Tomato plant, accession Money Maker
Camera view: horizontal (90 deg, fisheye); turntable rotation: 150 degrees
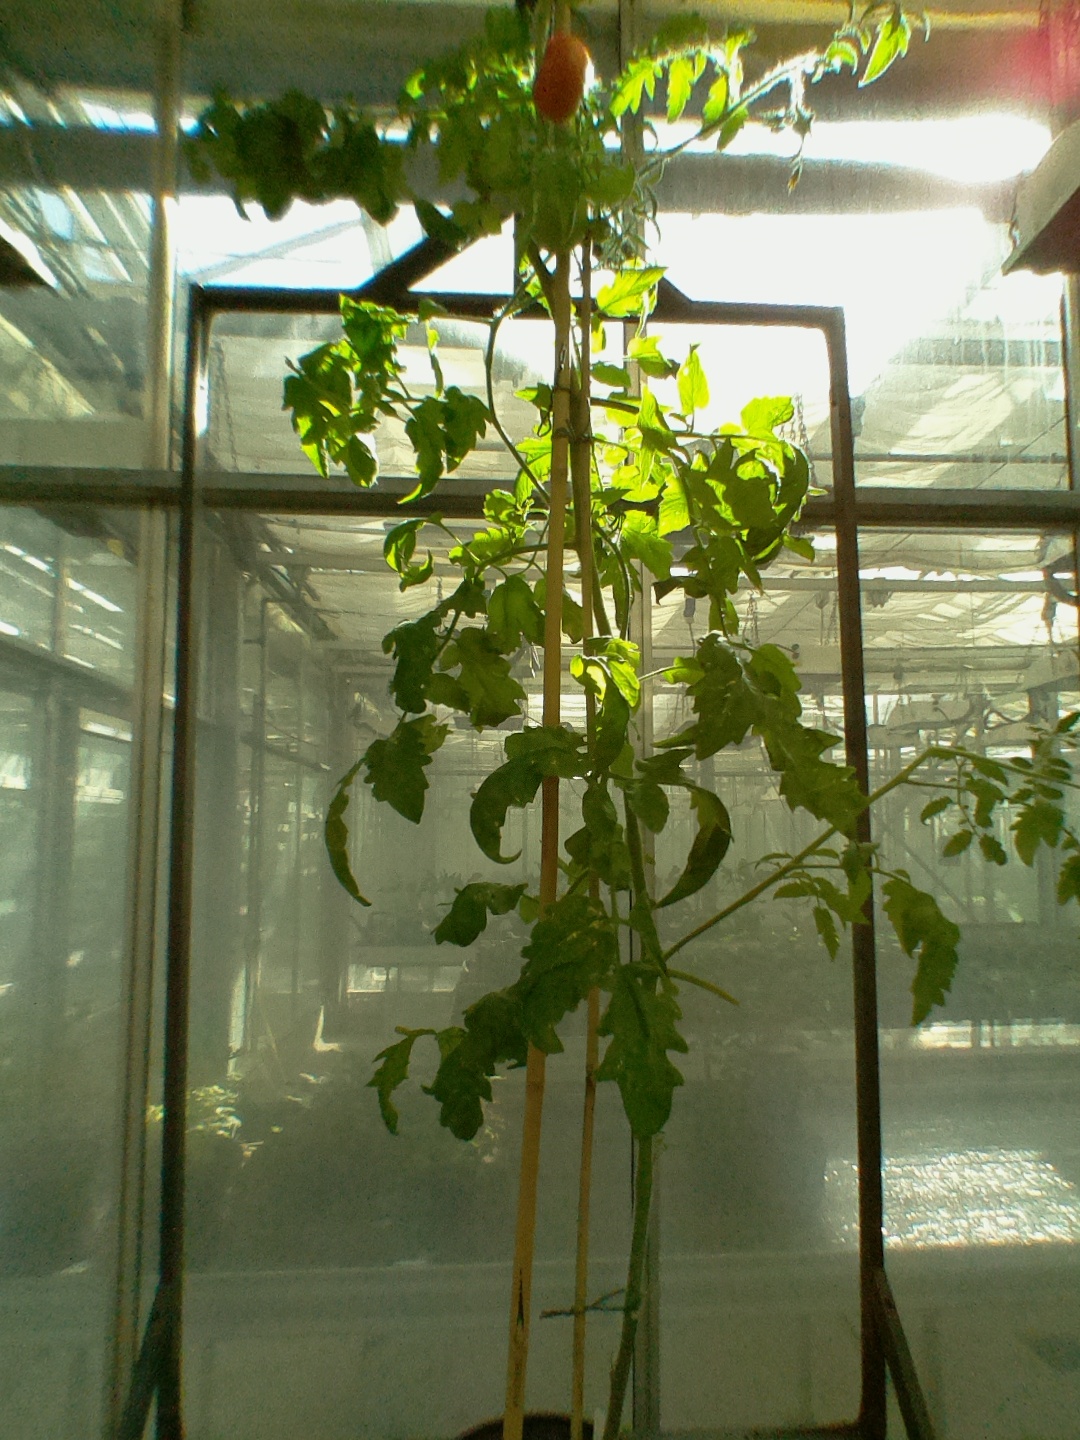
BBCH growth stage 83: 30%-40% of fruits show typical fully ripe color